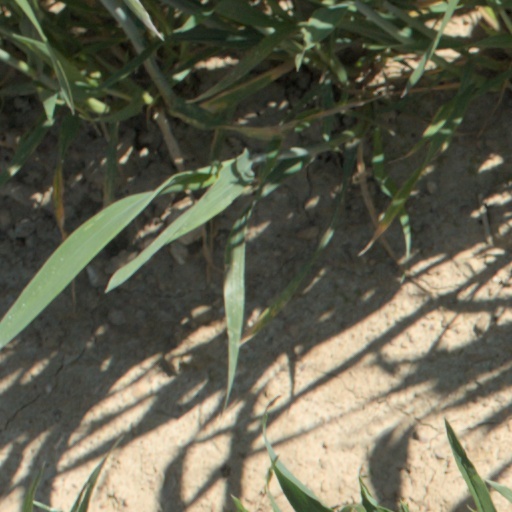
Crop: wheat